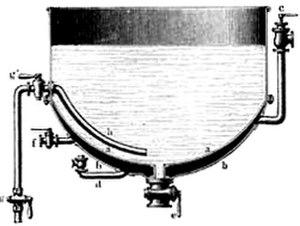
La défécation est un procédé chimique qui consiste à clarifier un liquide contenant des impuretés.